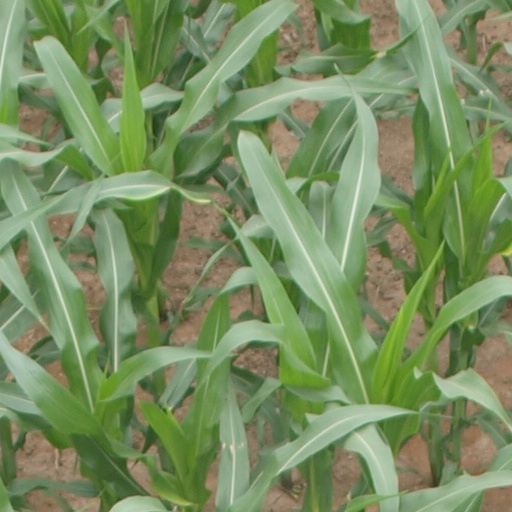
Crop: maize; corn